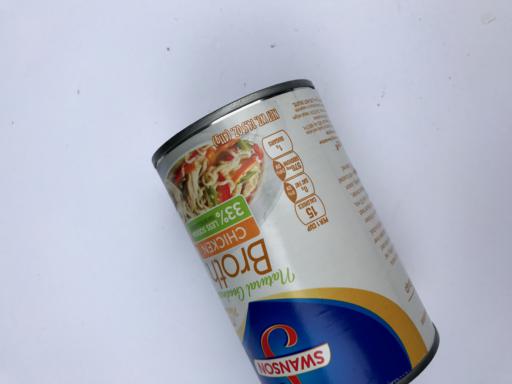
Waste category: metal